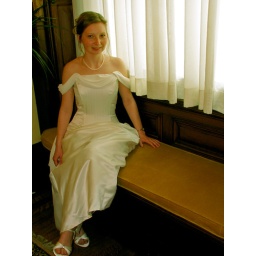
My friend Kelly in her wedding dress at Rosemont College's main building